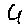
Label: 4